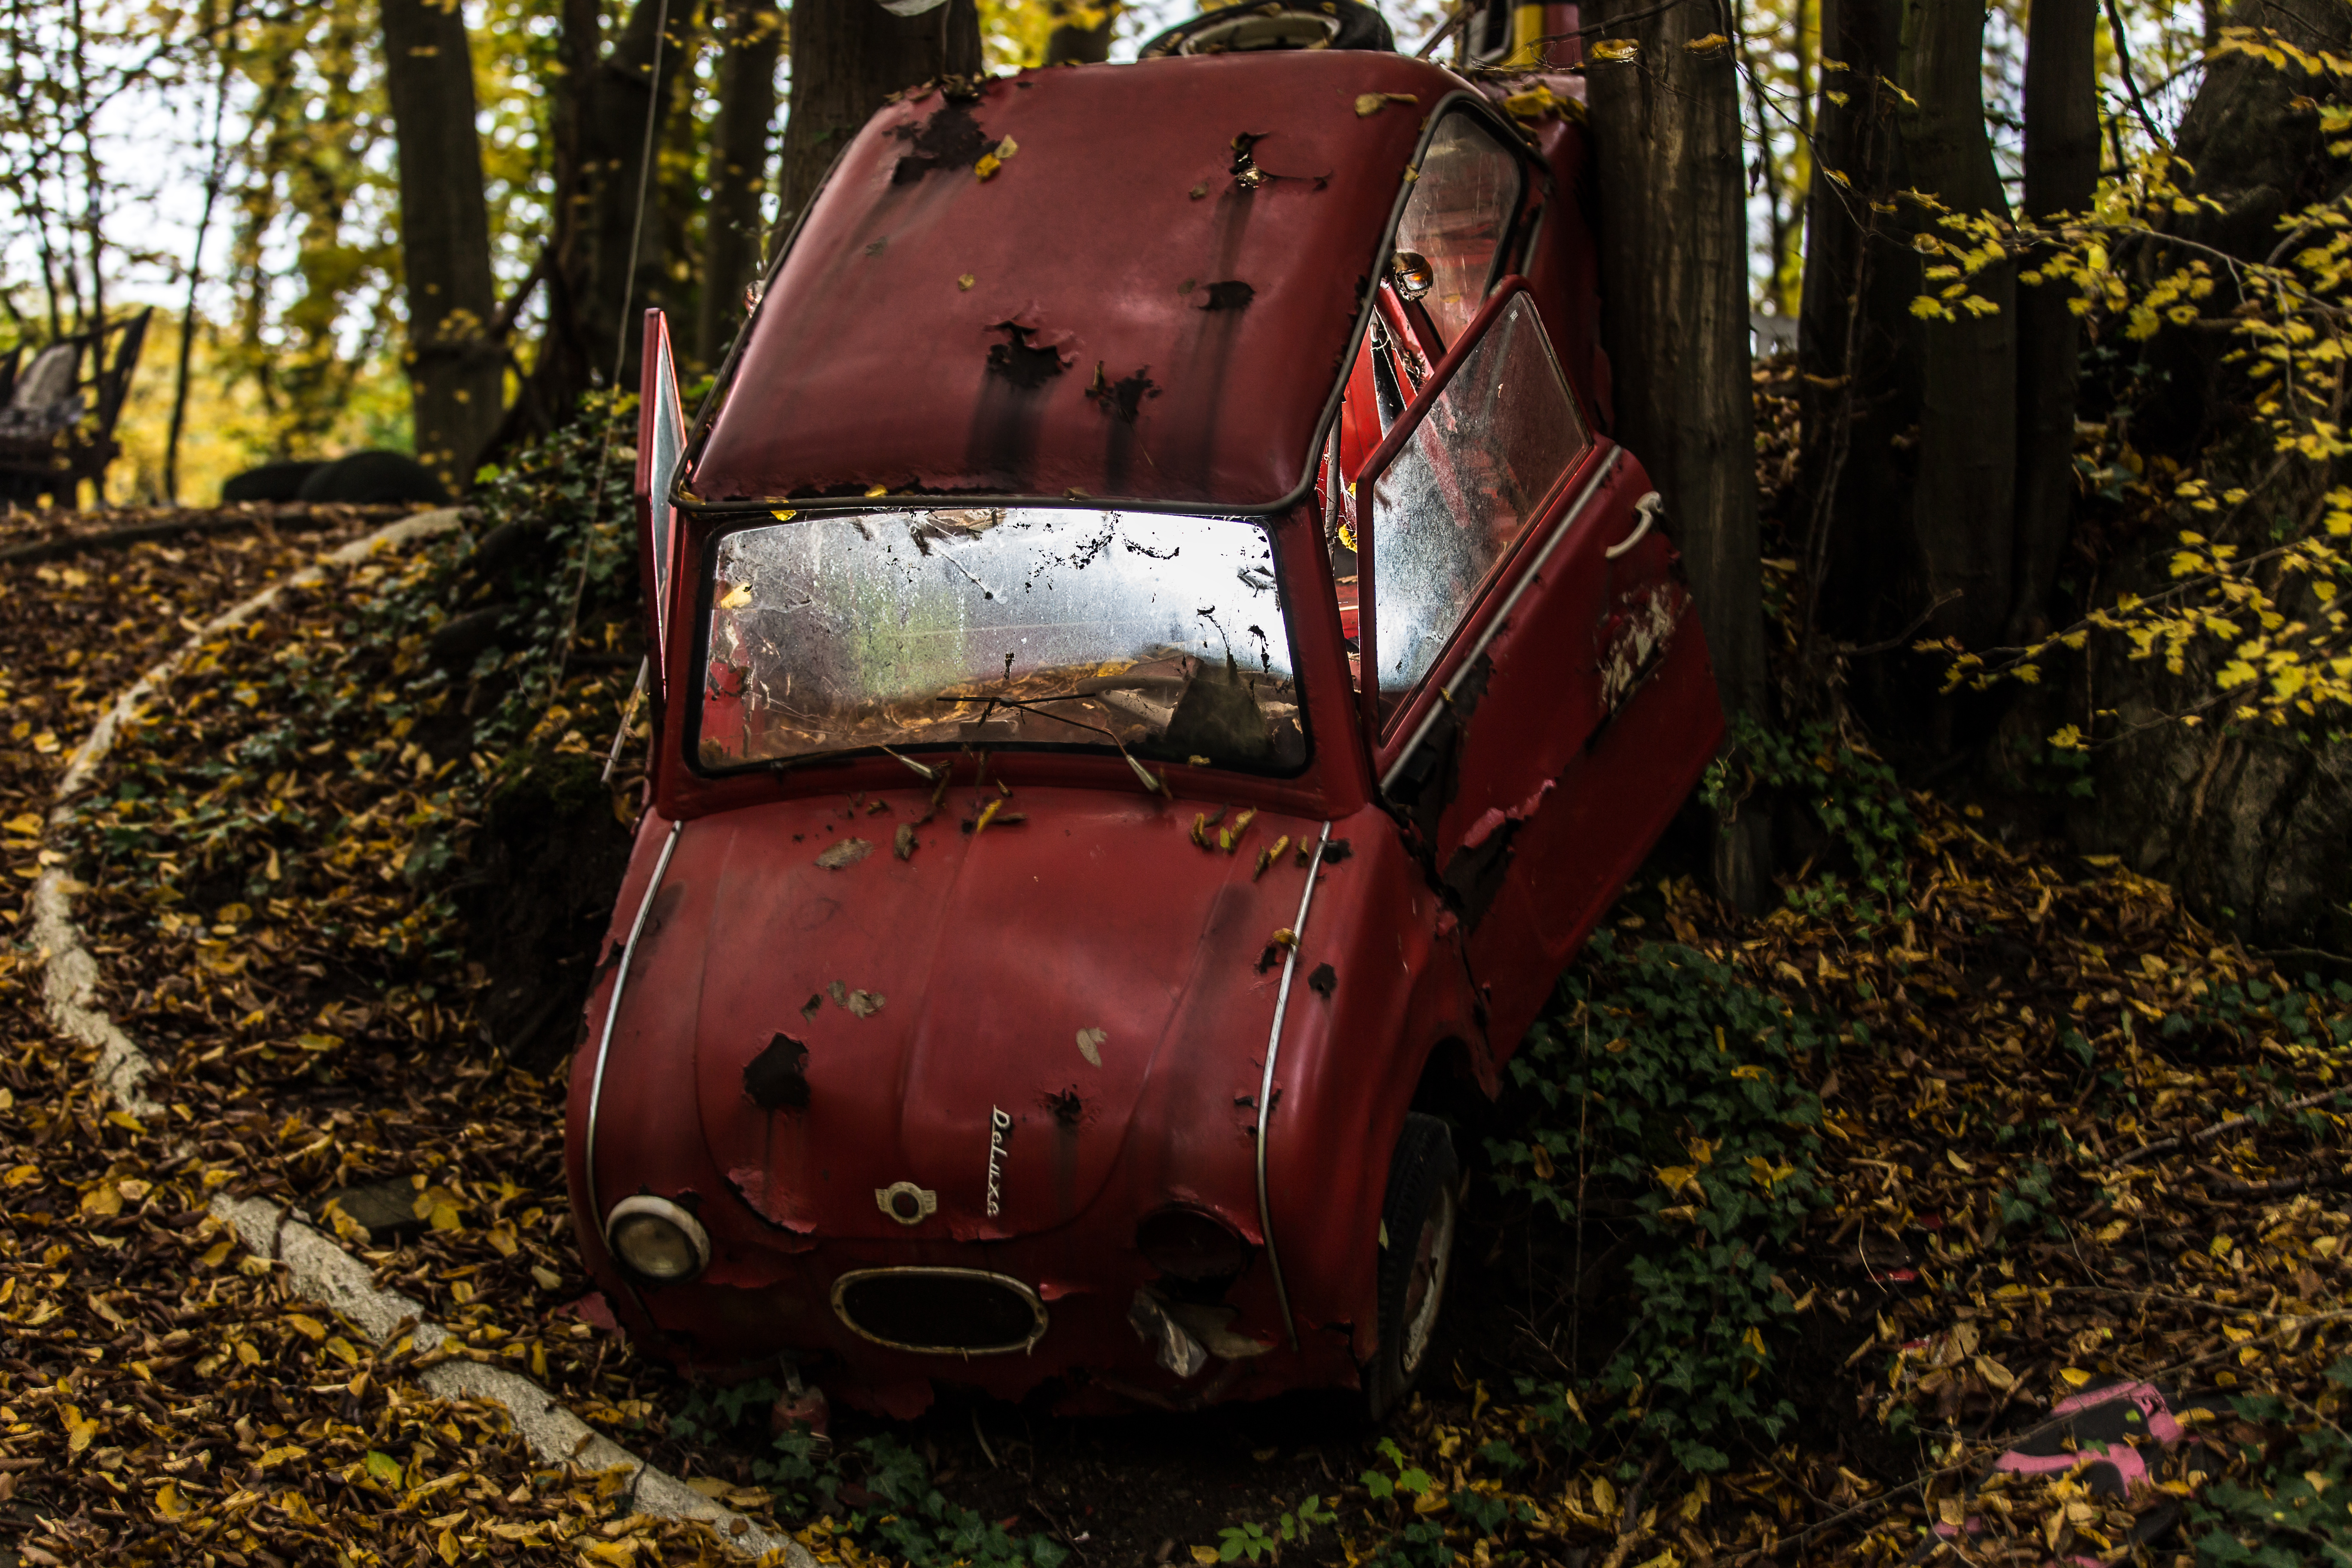
creative, car, photography, transport, red, vehicle, autumn, vintage car, free, place, cars, lost, commons, lostplace, verlassen, wendelin, jacober, lostplaces, oldtimer, oldcars